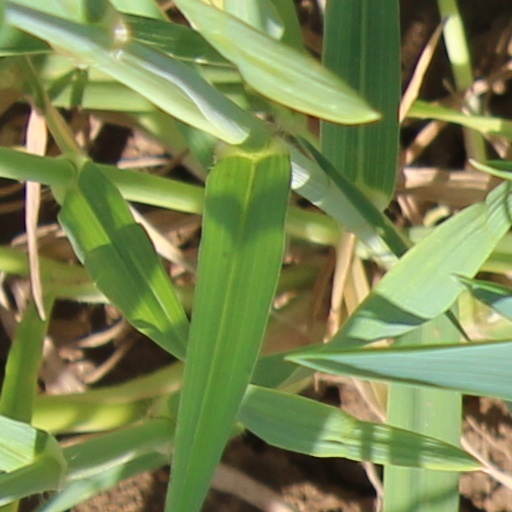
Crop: wheat